Tzanetos Grigorakis

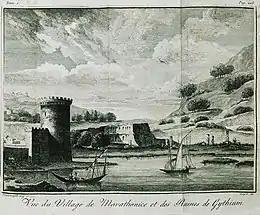
Marathonesi from the "Voyage de Dimo et Nicolo Stephanopoli en Grece" (1800)

Hassan Ghazi, the ruler of Tripoli, asked the Grigorakis family to accept that Tzanetos Grigorakis will take over the duties of bey and use the power of their clan to achieve peace in Mani and their neighboring areas. However, when the Grigorakis family rejected his proposal, he proposed Tzanetos Koutoufaris as bey of Mani. Hassan Ghazi sent an envoy to the Grigorakis family leader, Exarchos Grigorakis, saying that he wanted to negotiate. The men met in Tripoli, but once Exarchos arrived, Hasan Ghazi had him seized and hanged.